Víctor Pey

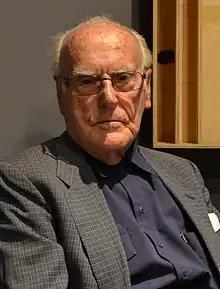
Pey at age 100 in 2015

Víctor Pey Casado (31 August 1915 – 5 October 2018) was a Spanish-born Chilean engineer, professor and businessman.